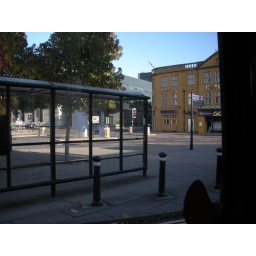
From the window of the tour bus in Oxford